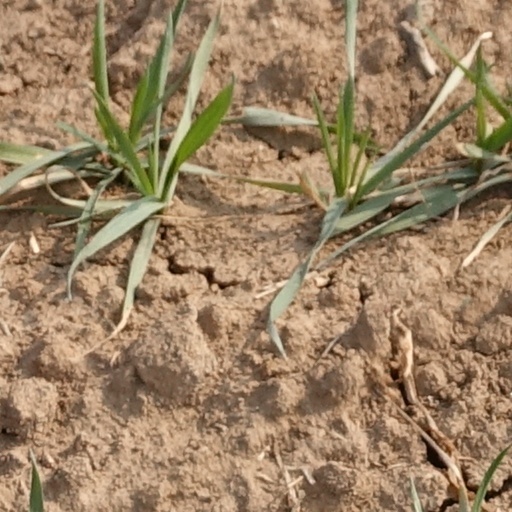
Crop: wheat